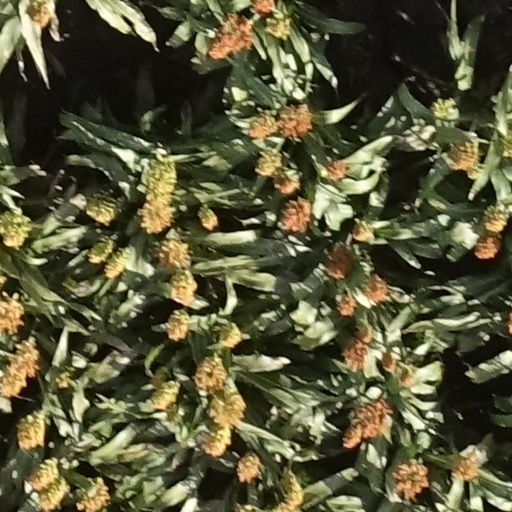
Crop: sorghum